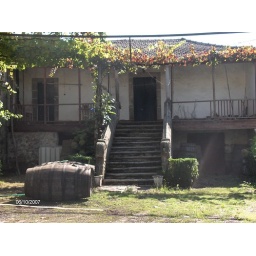
The house in the hill